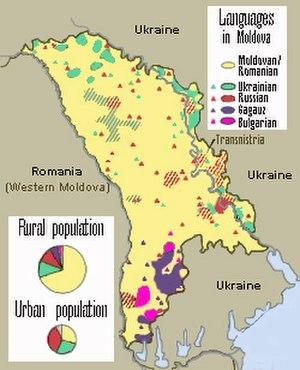
Carte des langues de Moldavie (d'après le Pr. Anatol Eremia de l'Académie des Sciences de Moldavie) Українська: Мапа мов, поширених у Молдові (за пр. Анатолом Єремією, Академія наук Молдови)